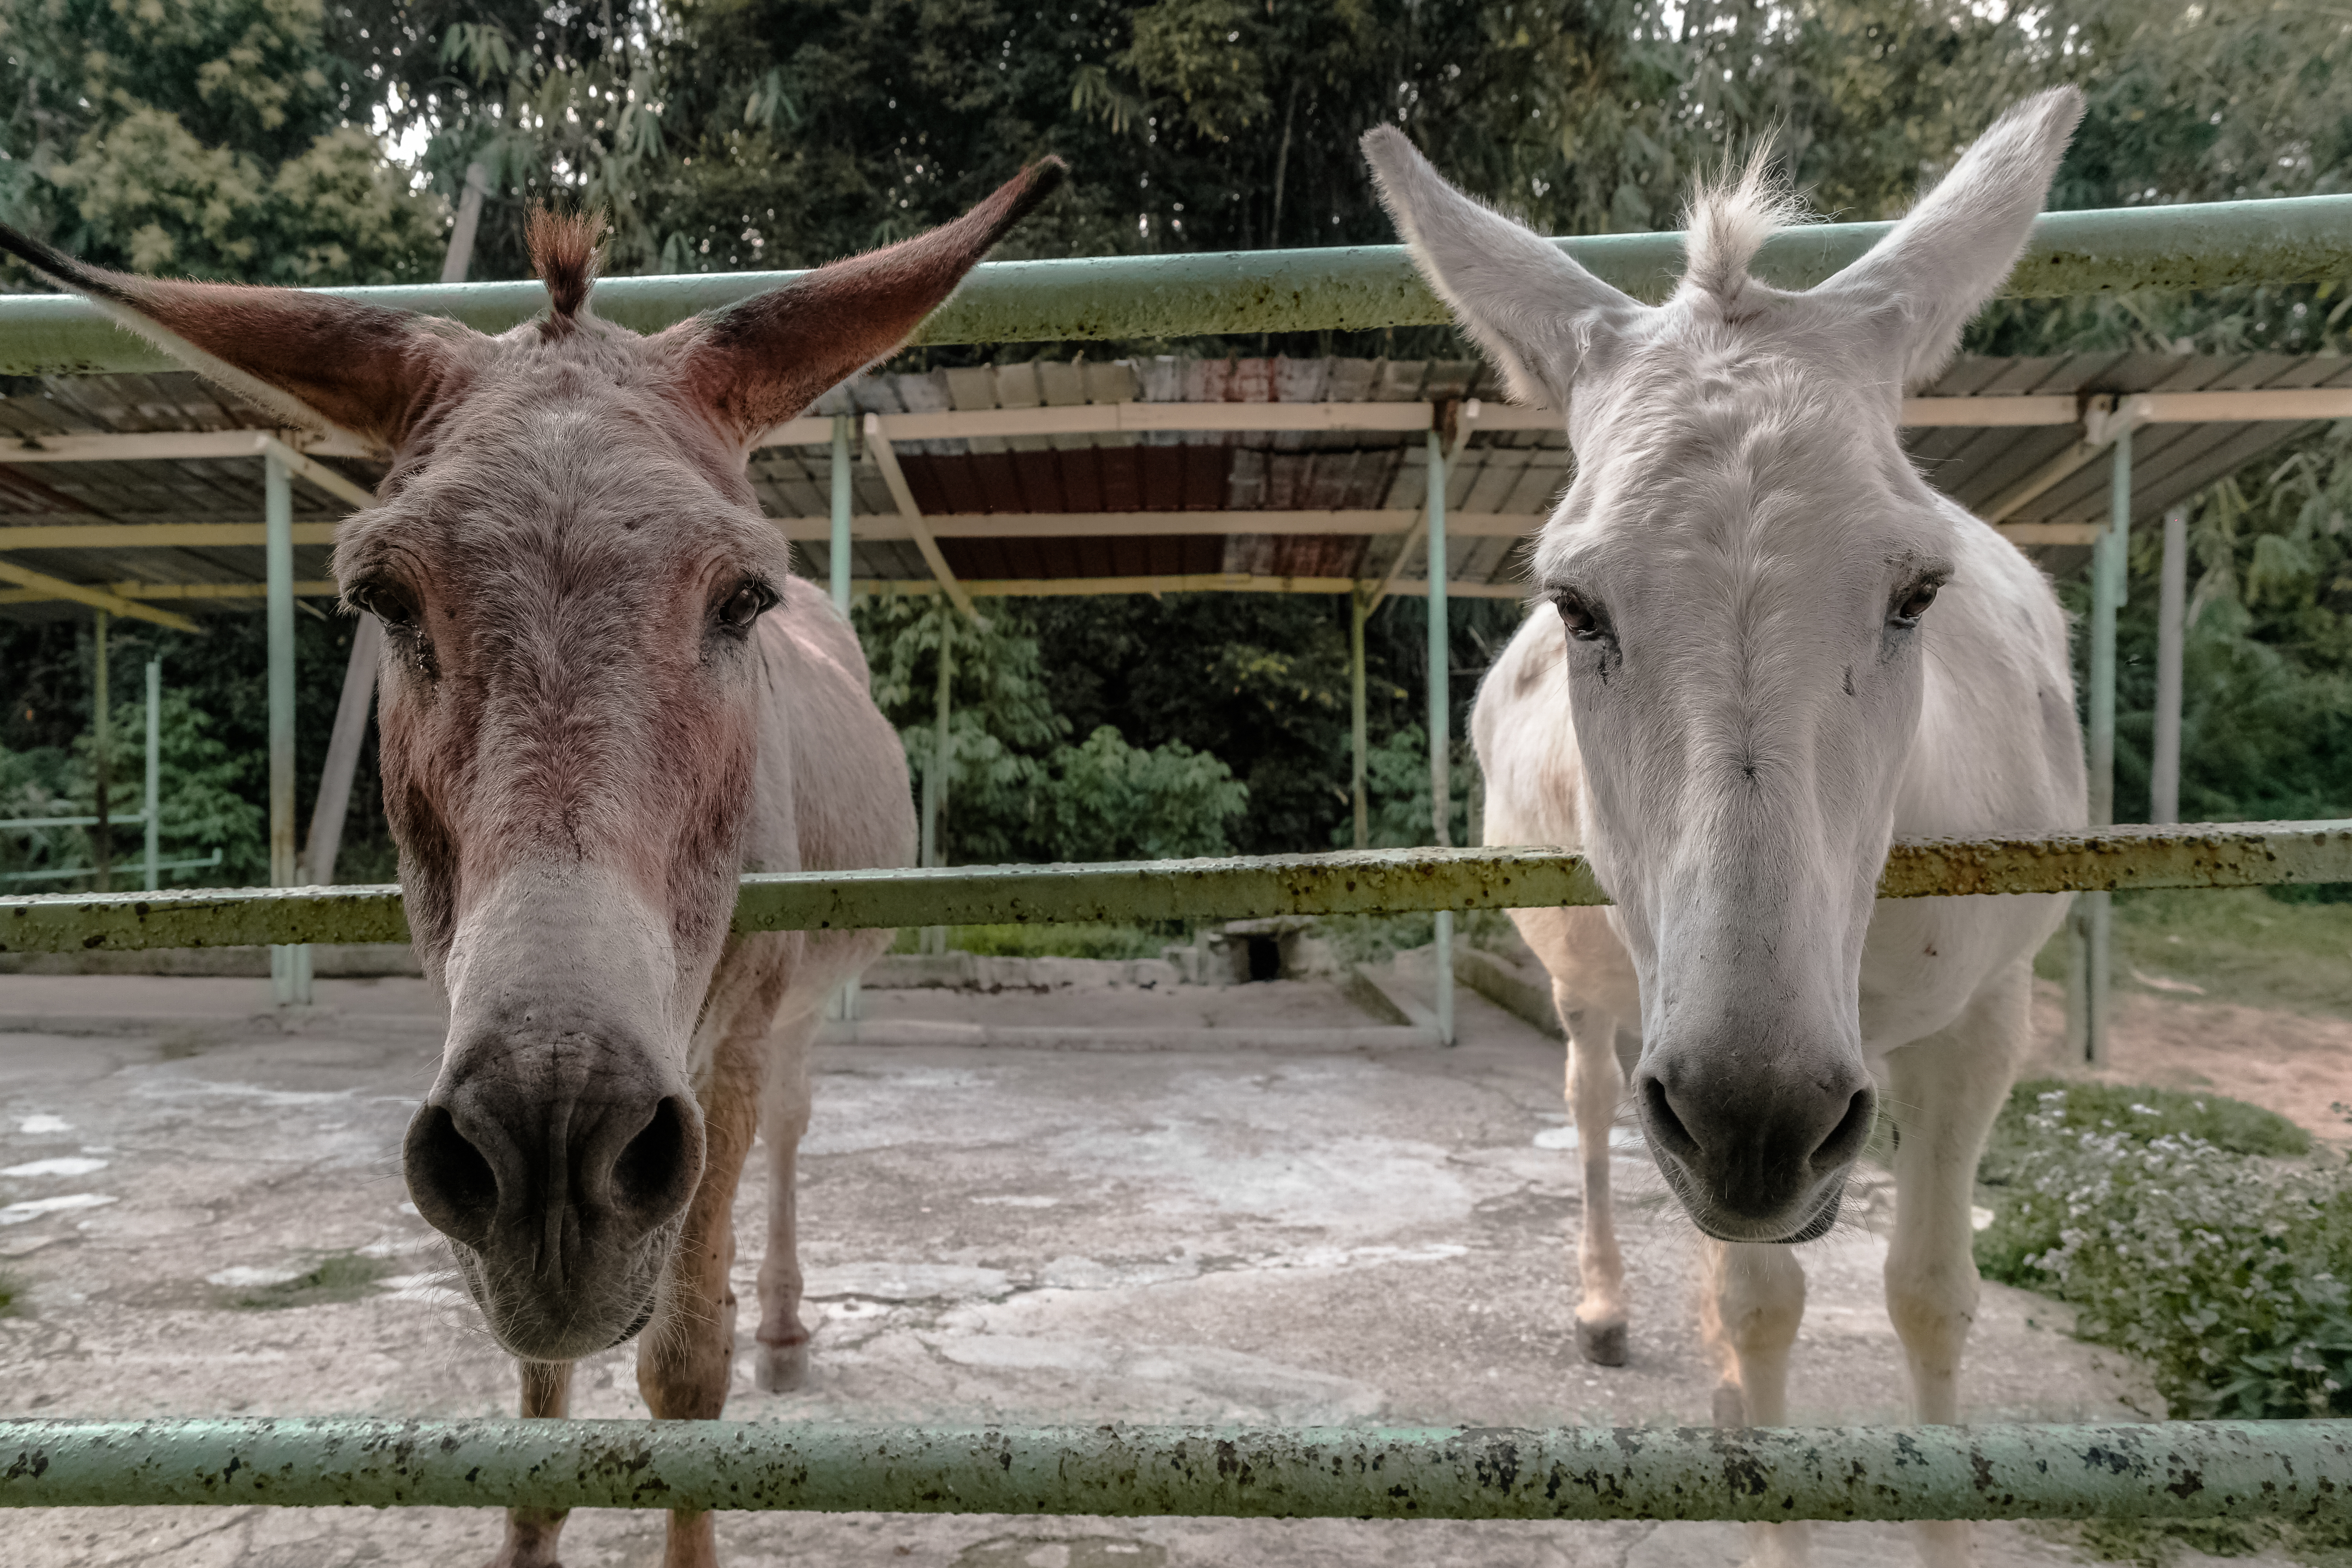
animal, wildlife, zoo, horse, mammal, mane, fauna, close up, donkey, nose, ears, vertebrate, mare, donkeys, pack animal, mules, horse like mammal